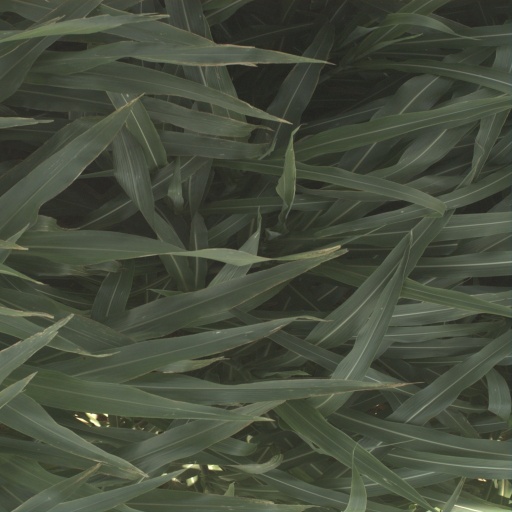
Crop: sorghum